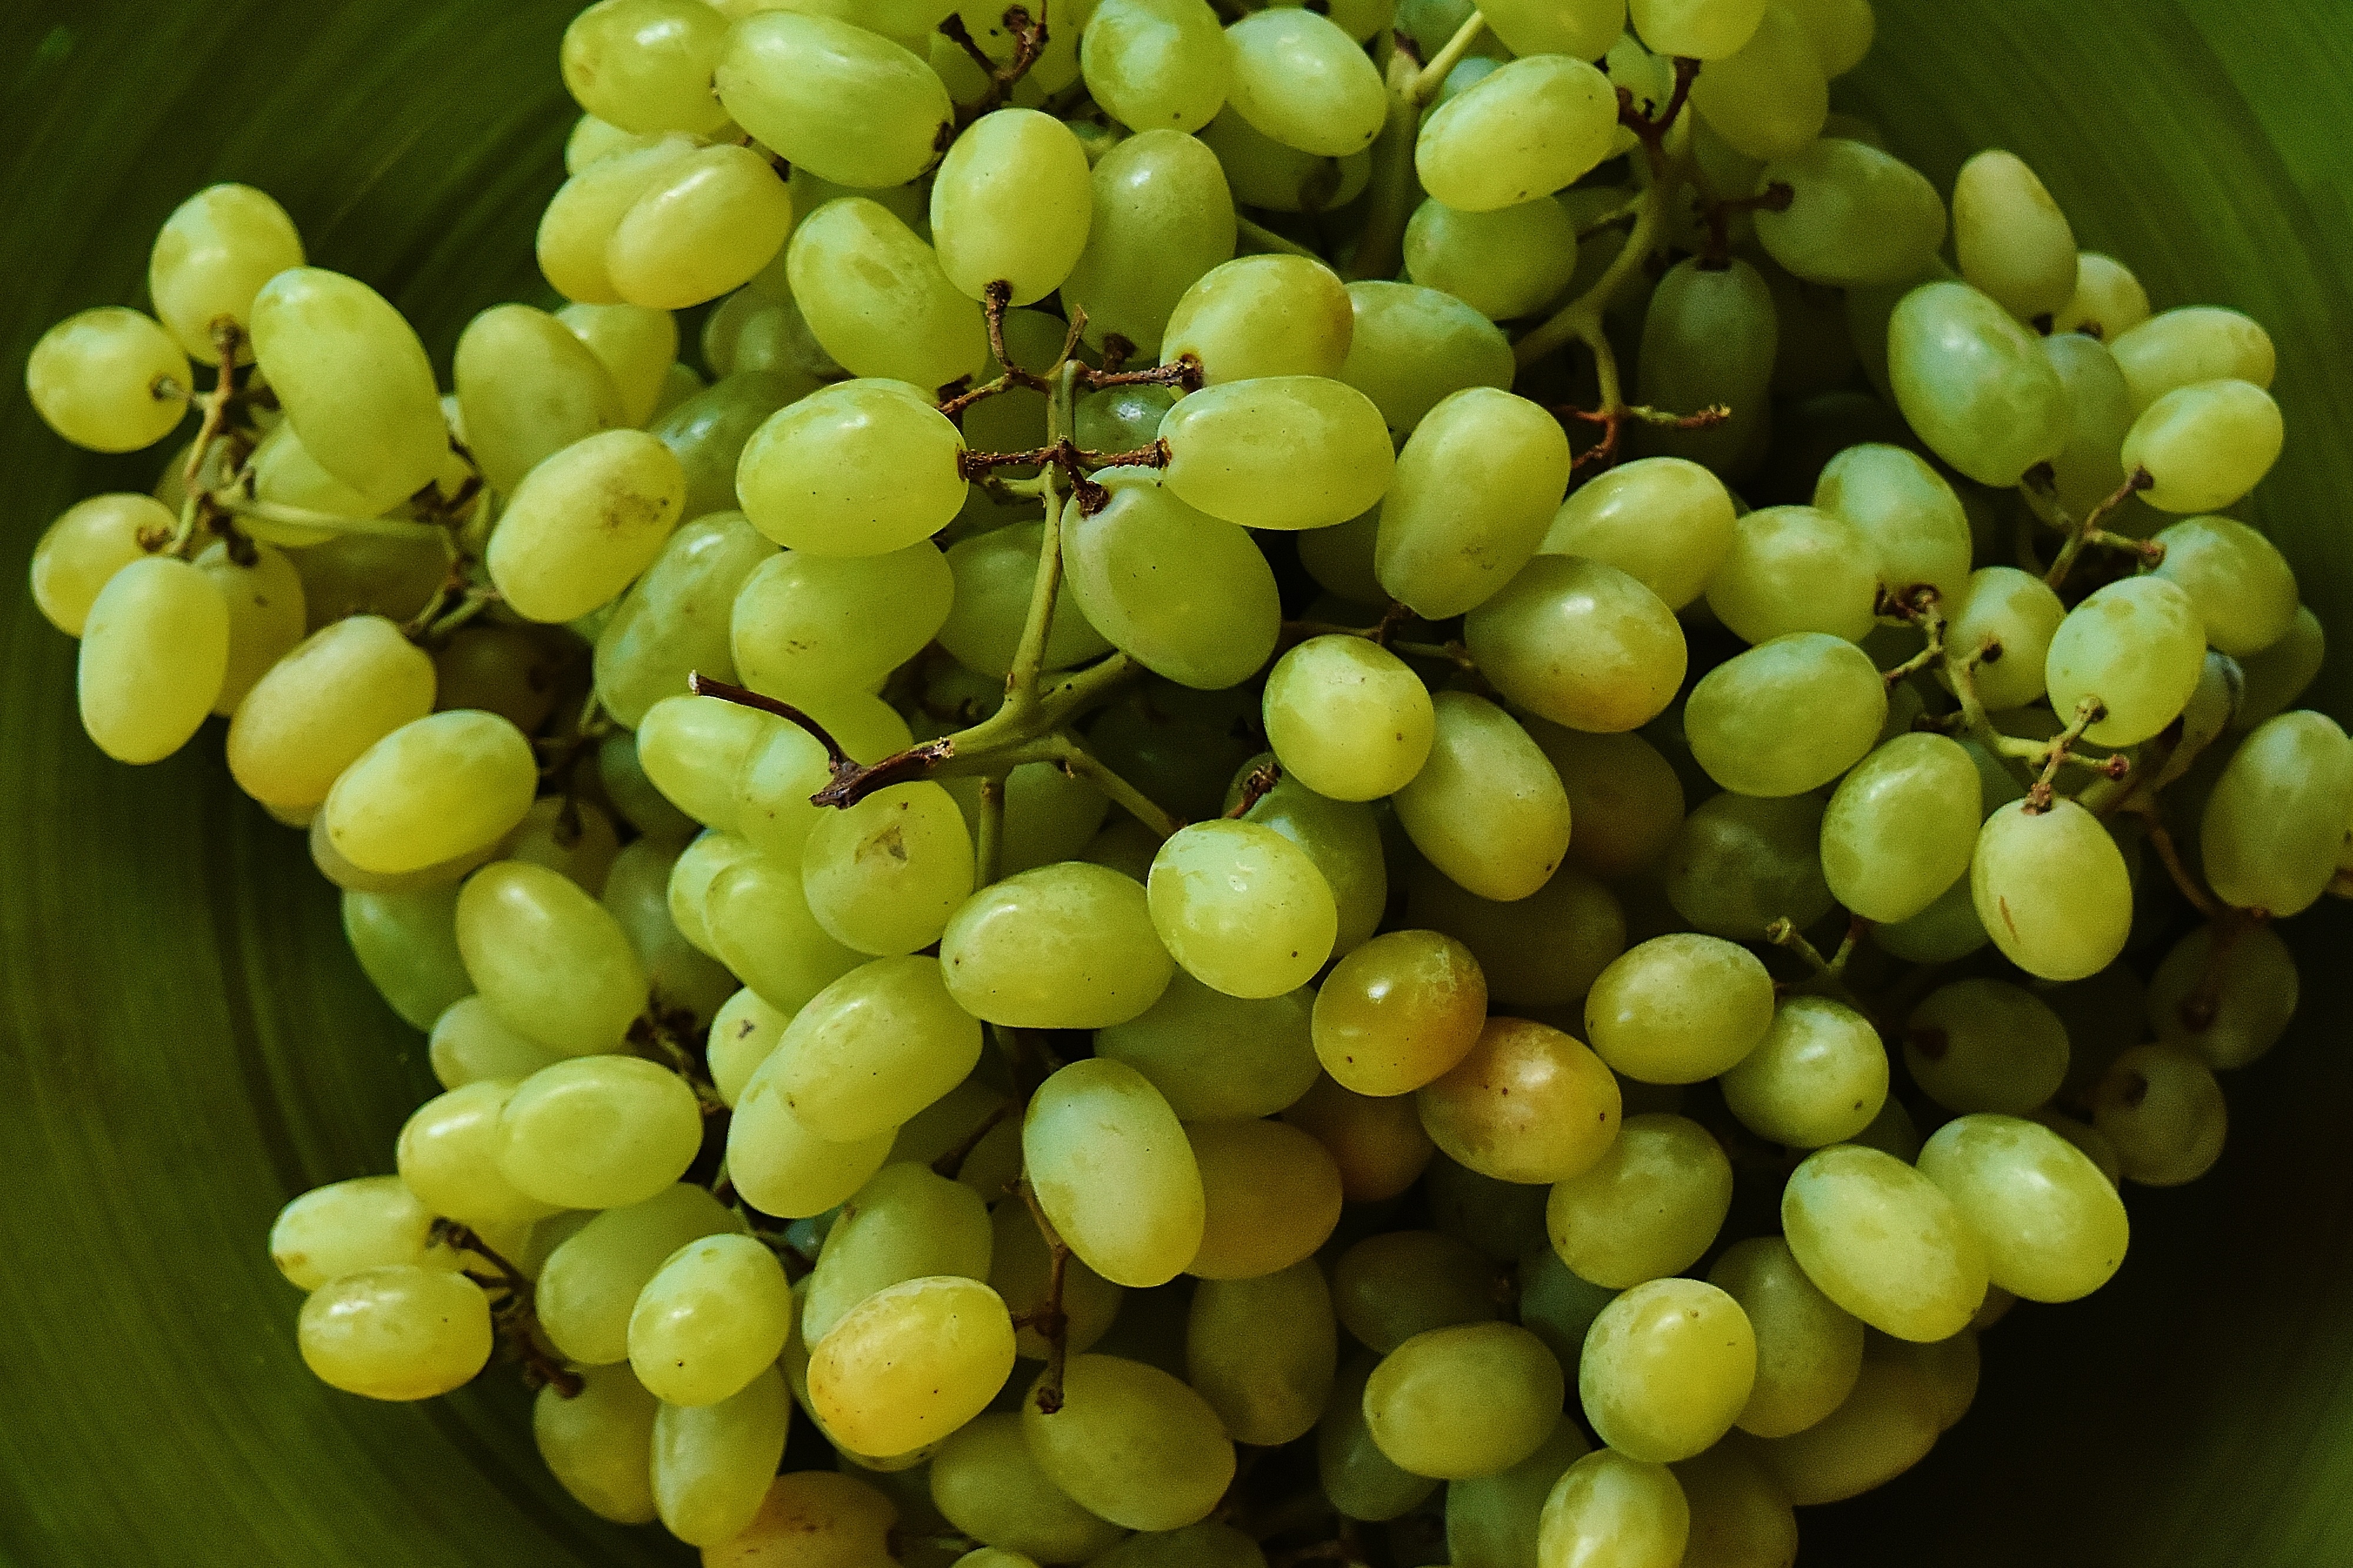
plant, grape, fruit, flower, ripe, food, produce, plate, agriculture, healthy, eat, shrub, grapes, flowering plant, vitis, sultana, land plant, grapevine family, zante currant